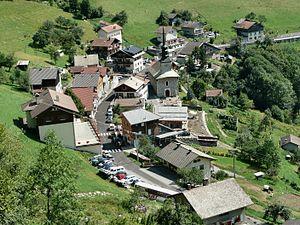
Vue de La Forclaz, depuis la route menant au Col du grand Taillé
La Forclaz est une commune française située dans le département de la Haute-Savoie, en région Auvergne-Rhône-Alpes.